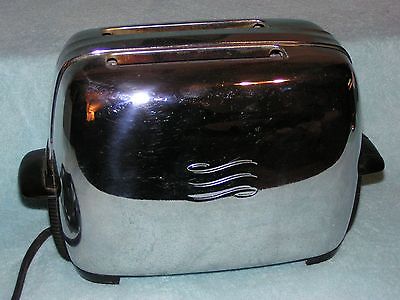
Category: toaster